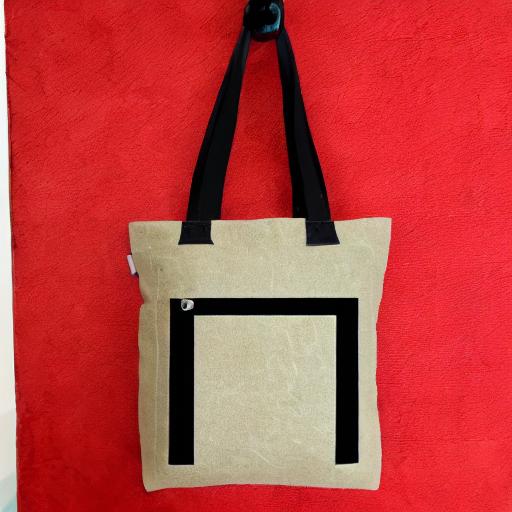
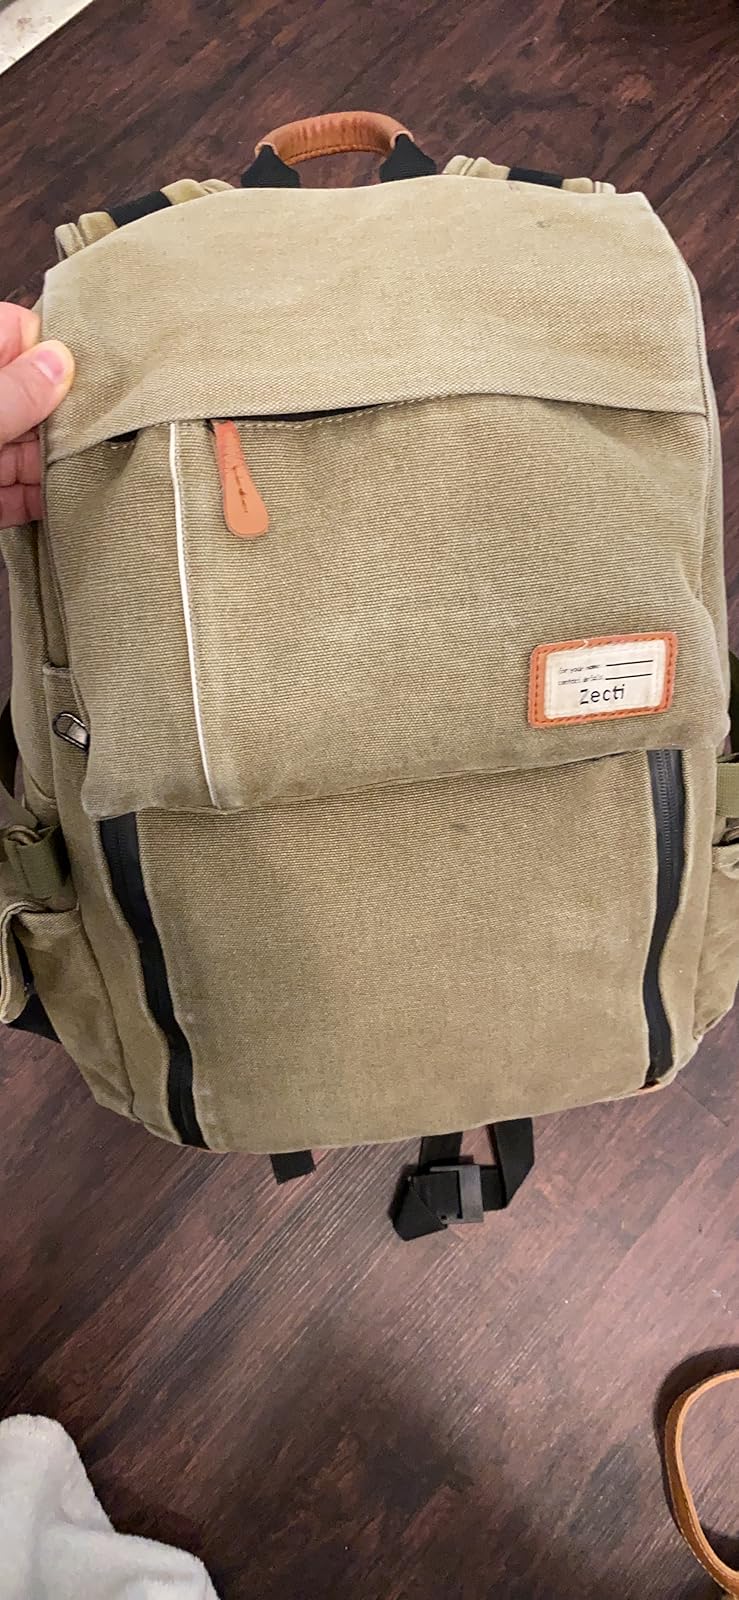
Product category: bag
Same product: no